Horse industry in Tennessee

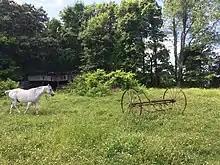
A horse in a pasture, Henry County, Tennessee

The horse industry in Tennessee is the 6th largest in the United States, and over 3 million acres of Tennessee farmland are used for horse-related activities. The Tennessee Walking Horse became an official state symbol in 2000.